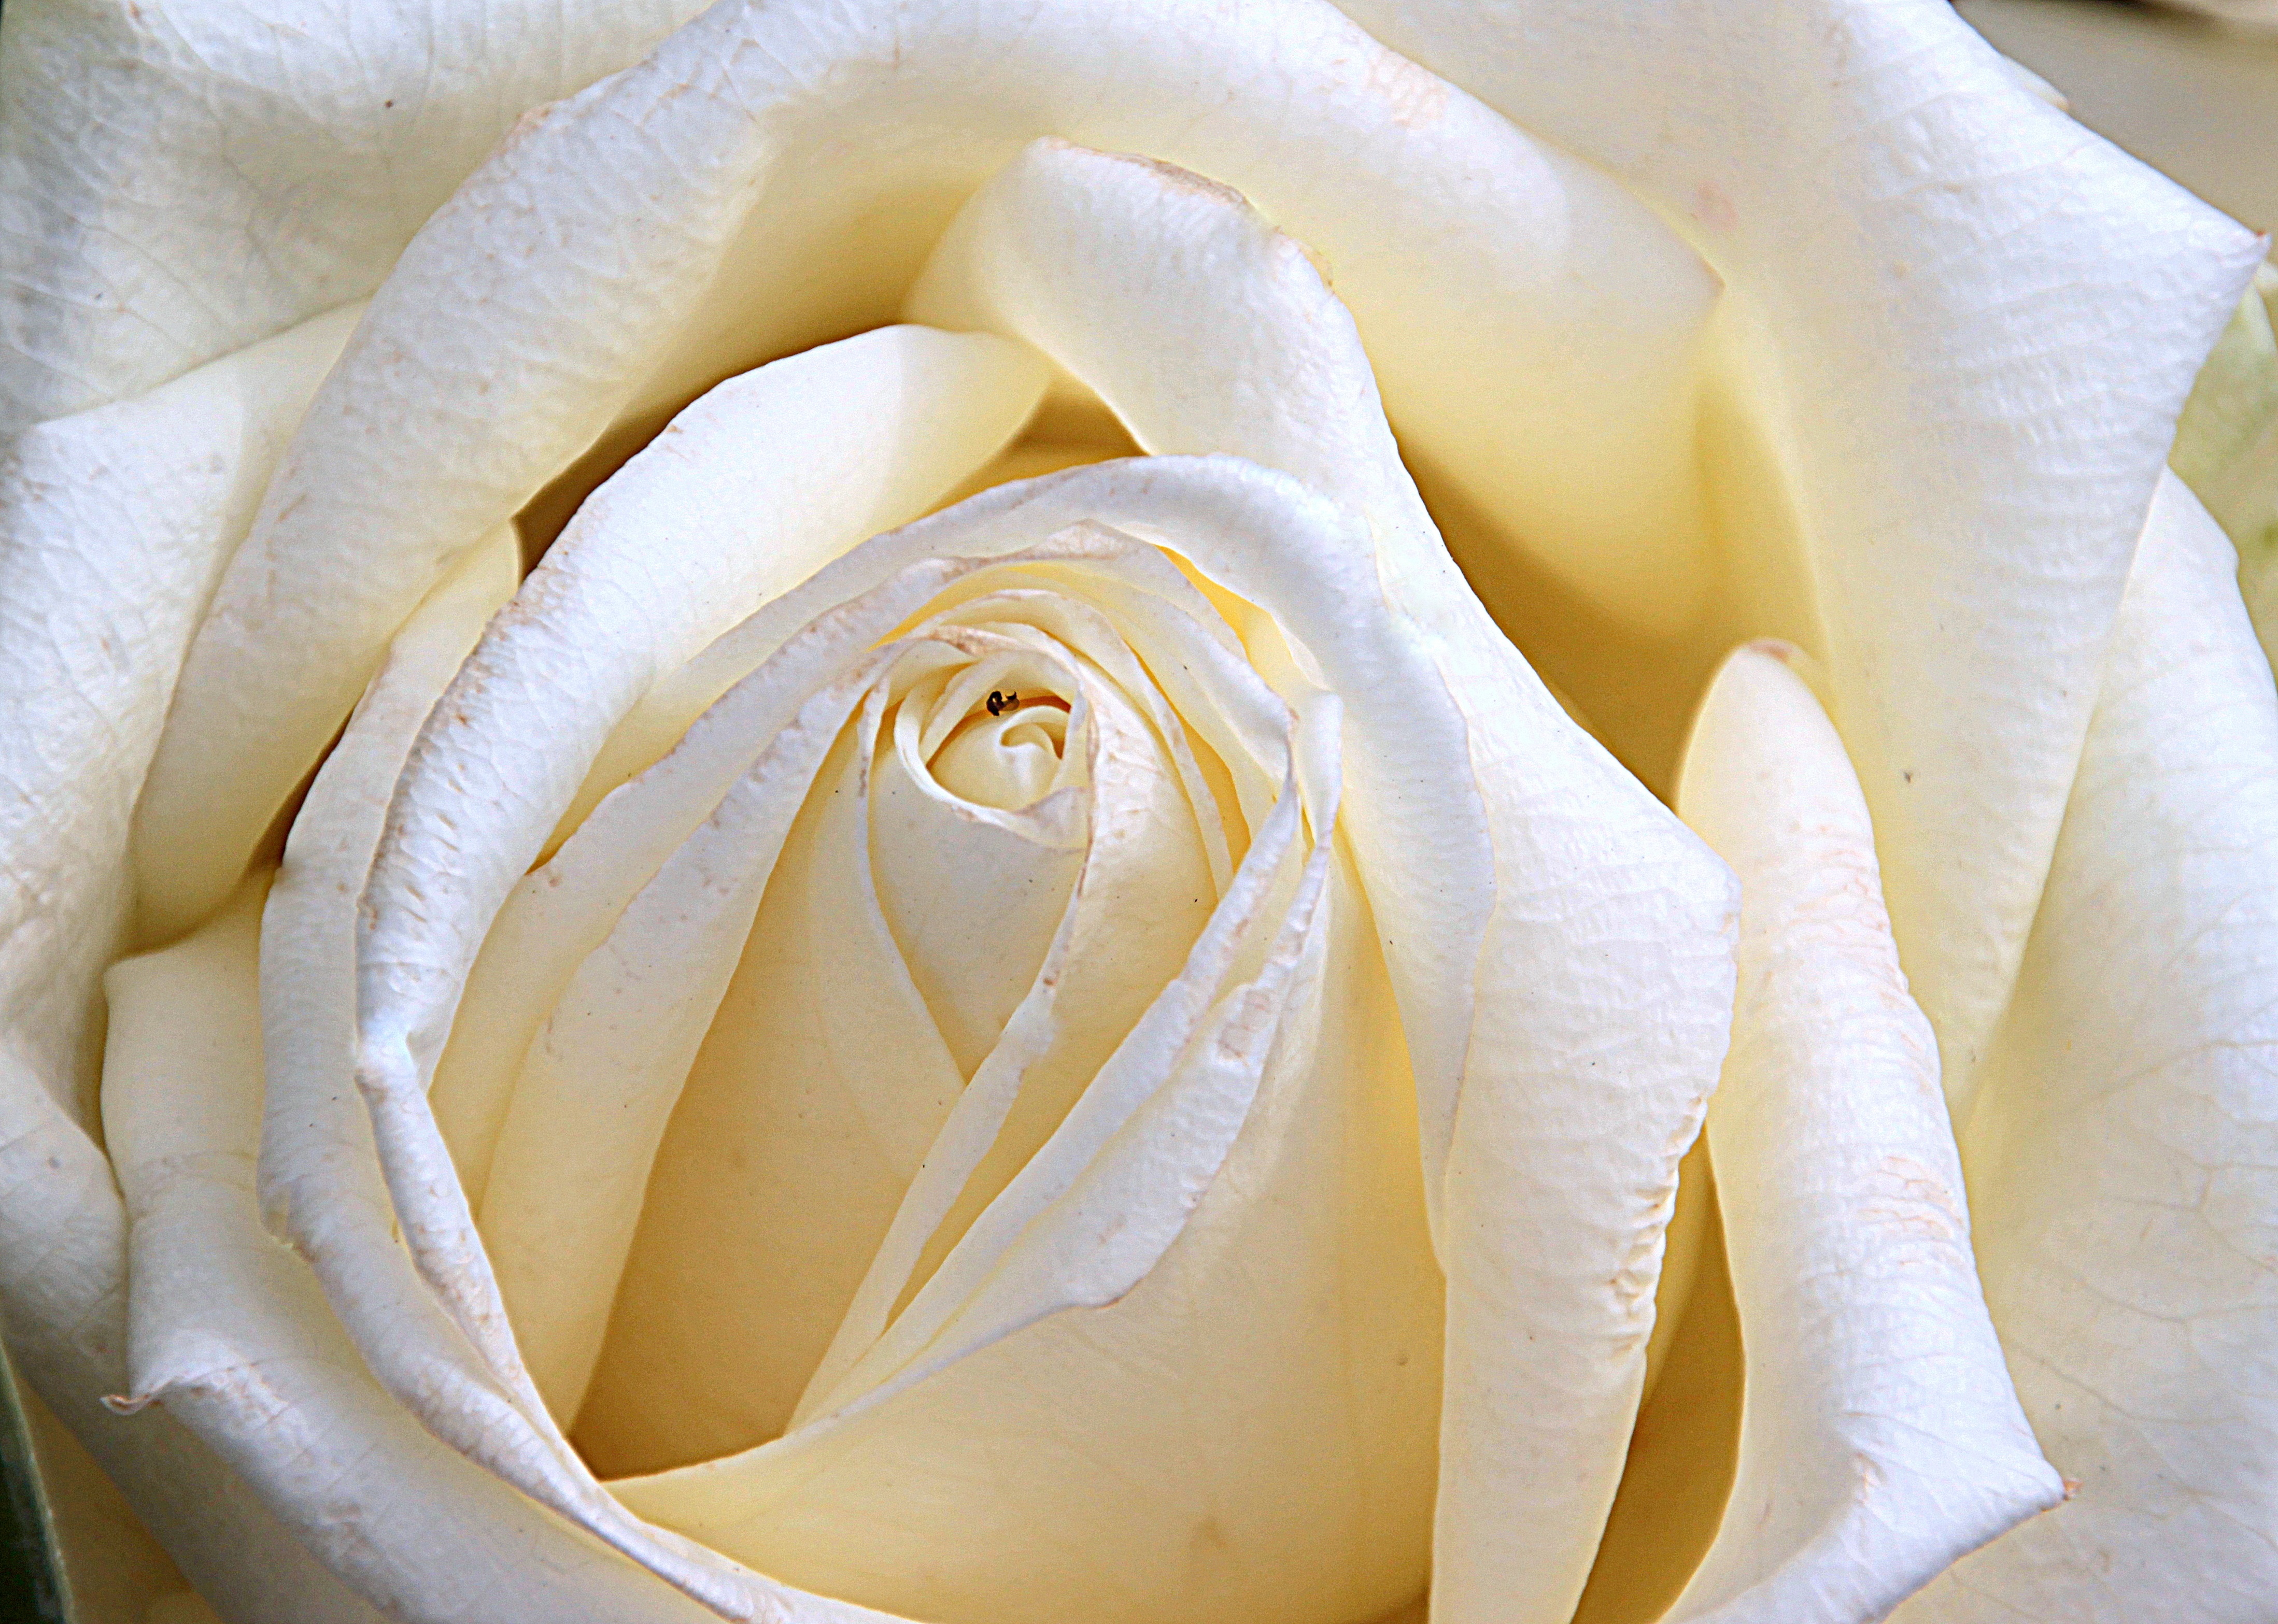
blossom, plant, white, flower, petal, bloom, rose, produce, romance, romantic, yellow, close up, beautiful, fragrance, rose bloom, macro photography, flowering plant, garden roses, rose family, land plant, rose order